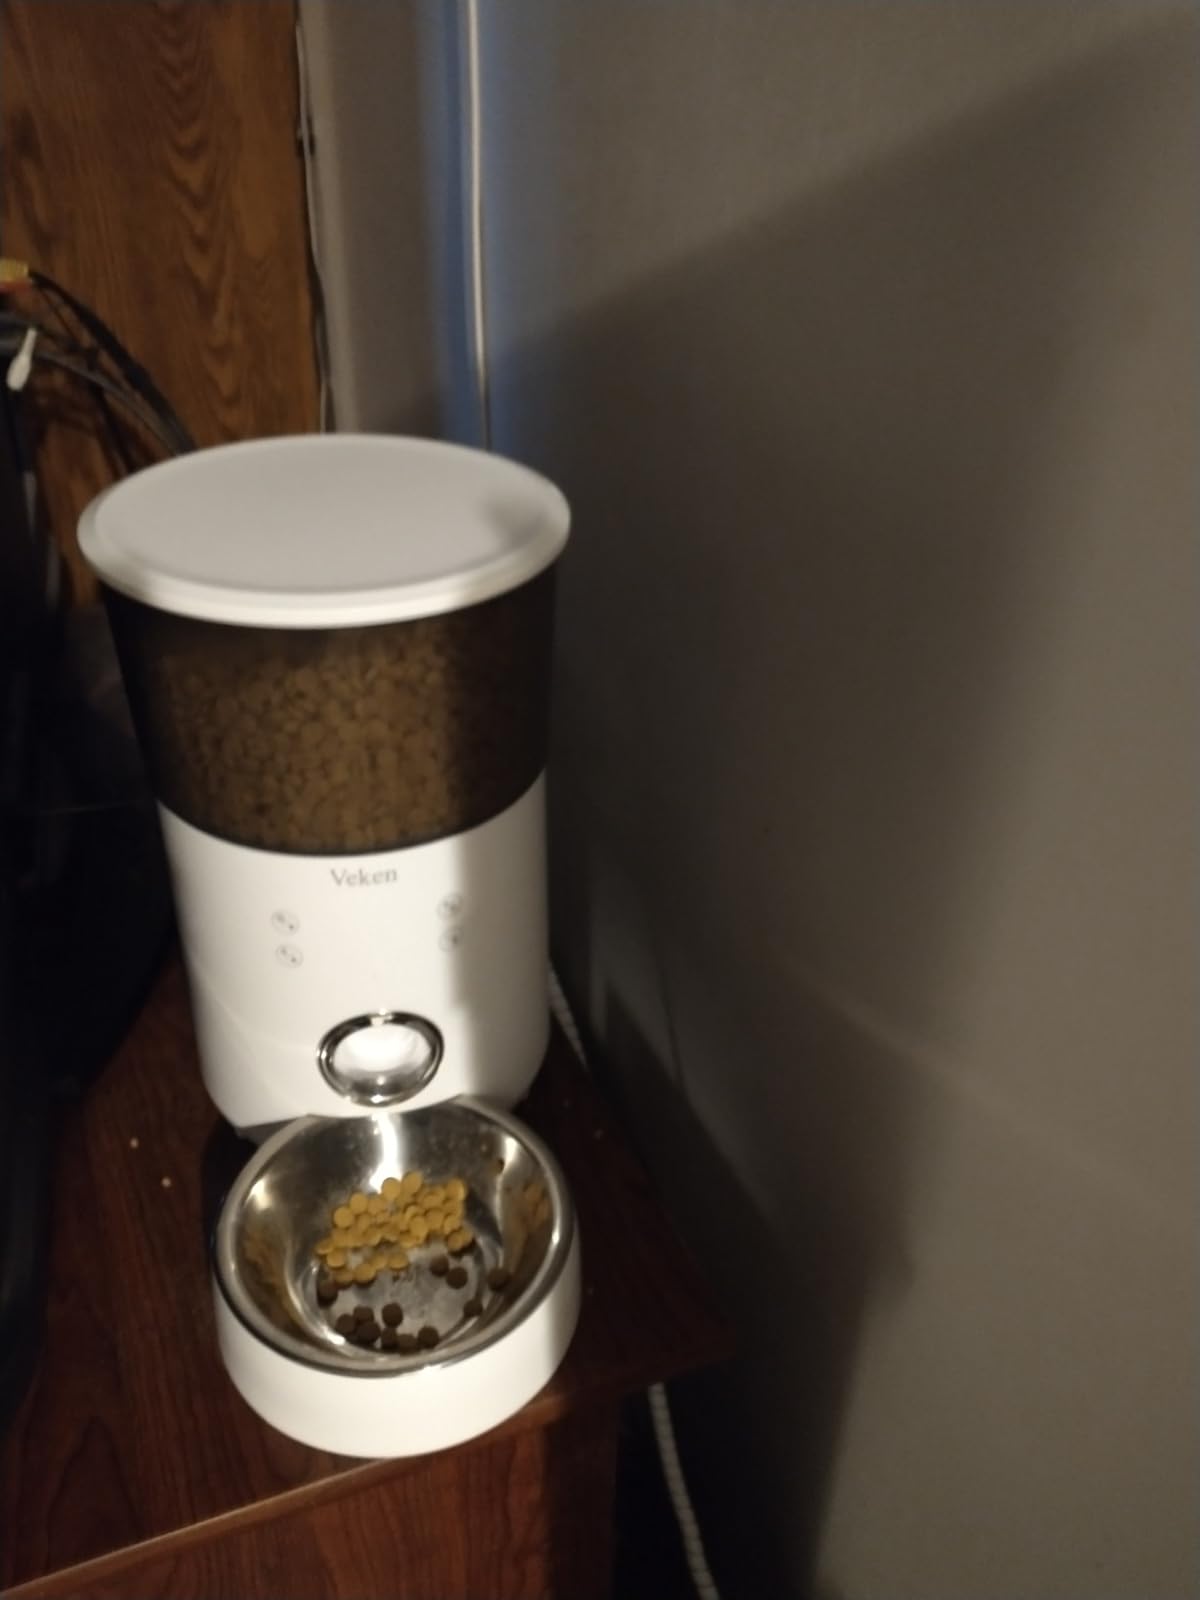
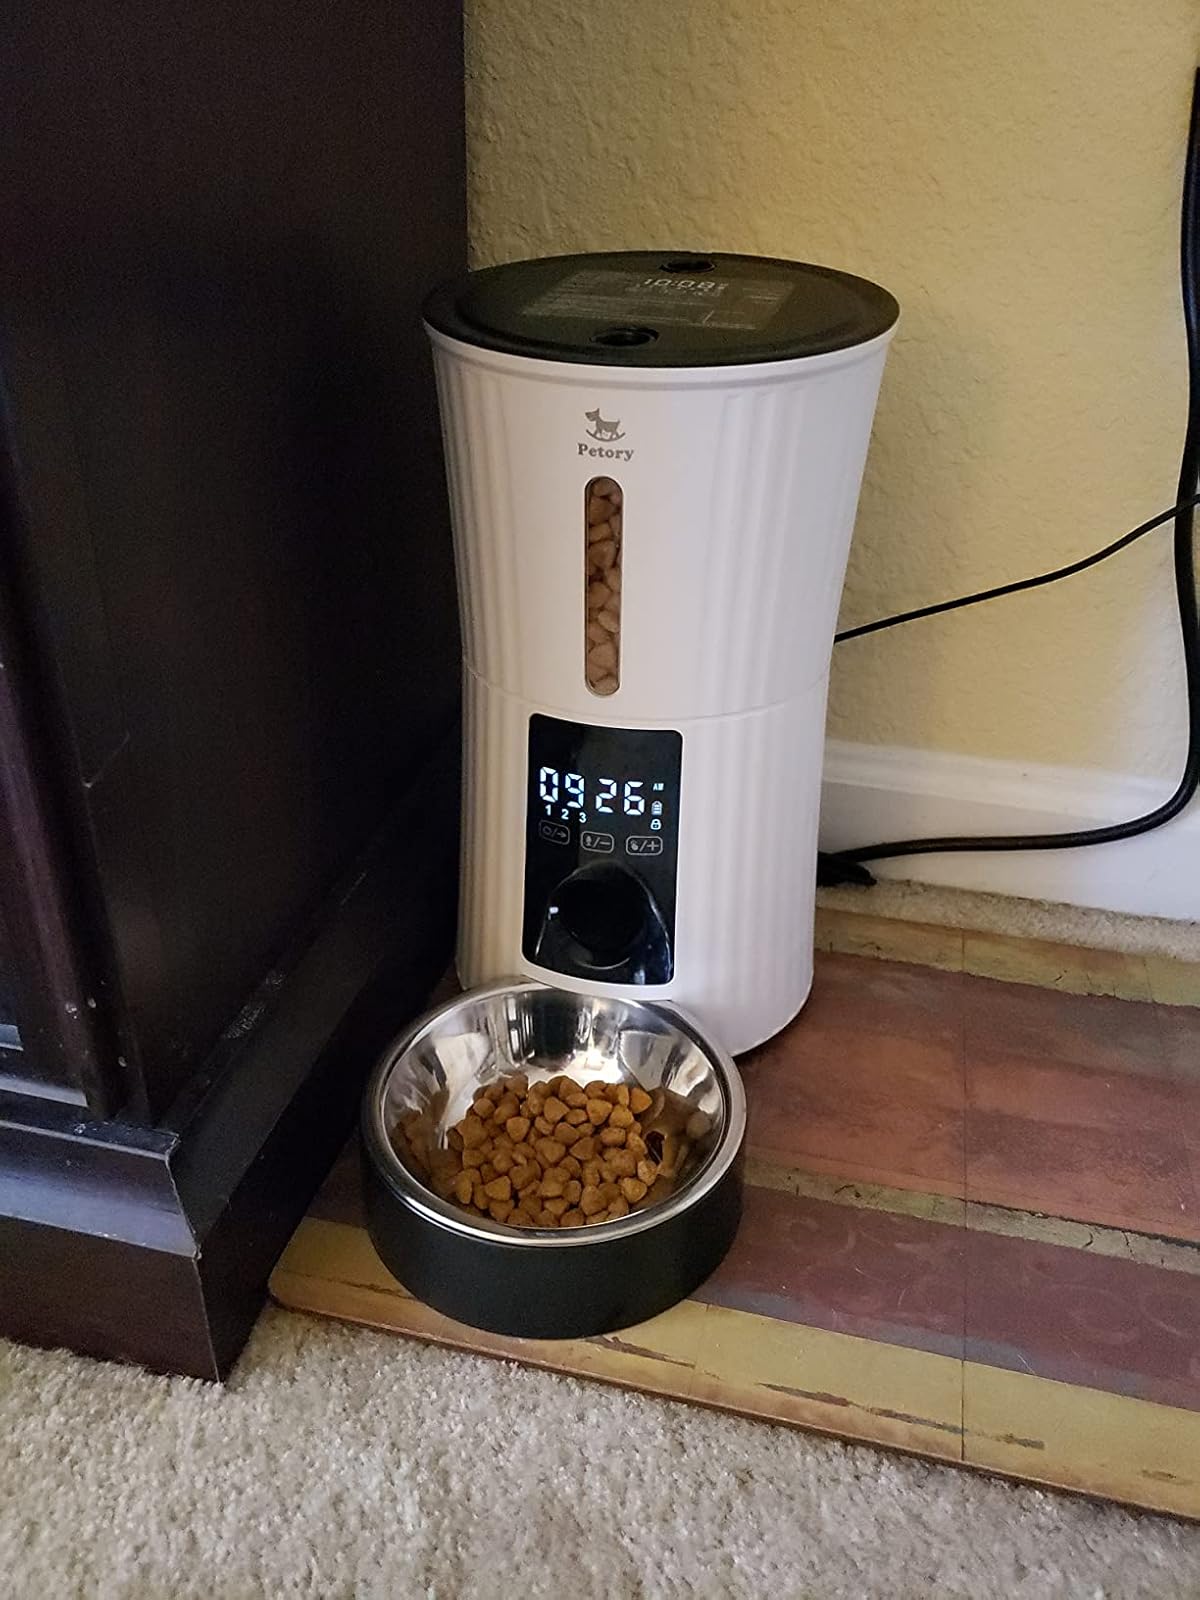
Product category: items_feeder
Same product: no